Akhni
Also known as:
ar - Arabic: قائمة أطباق الأرز
arz - Egyptian Arabic: اطباق الرز
fr - French: Cuisine du riz
id - Indonesian: Daftar hidangan nasi
zh - Chinese: 米食列表
Category: rice (mixed rice)
Cuisine: Bangladeshi
Associated cuisines: Bangladeshi
Area: Chittagong, Sylhet
Countries: Bangladesh
Region: Southern Asia

The mixed rice and meat dish, a variant of pilaf.

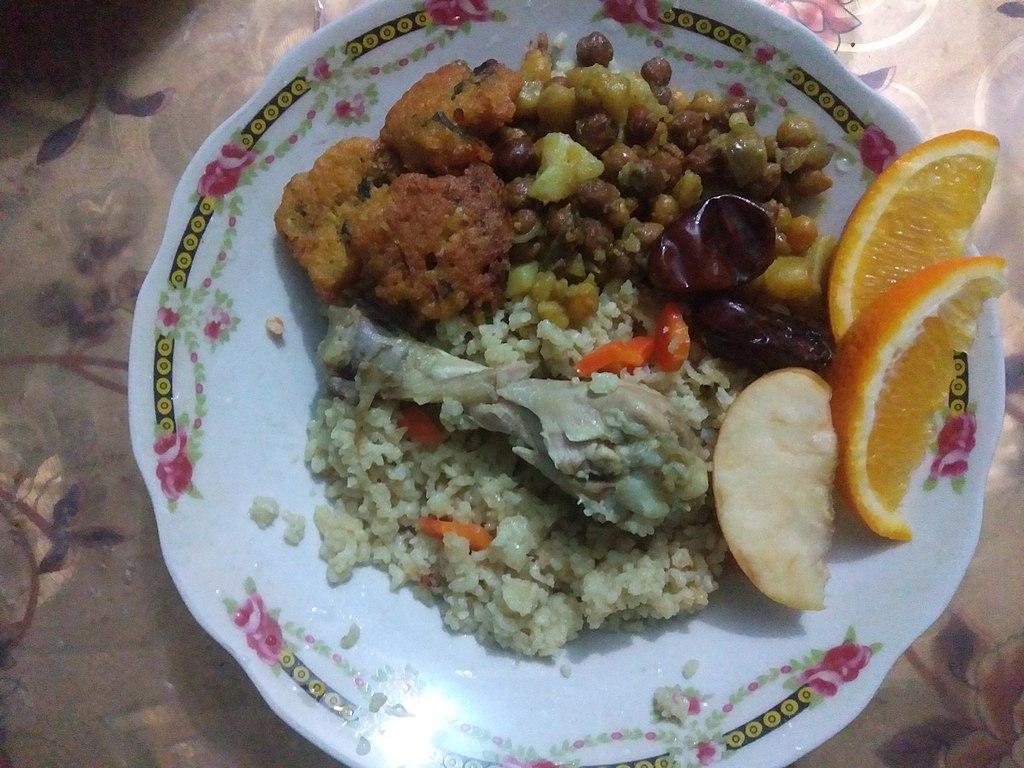
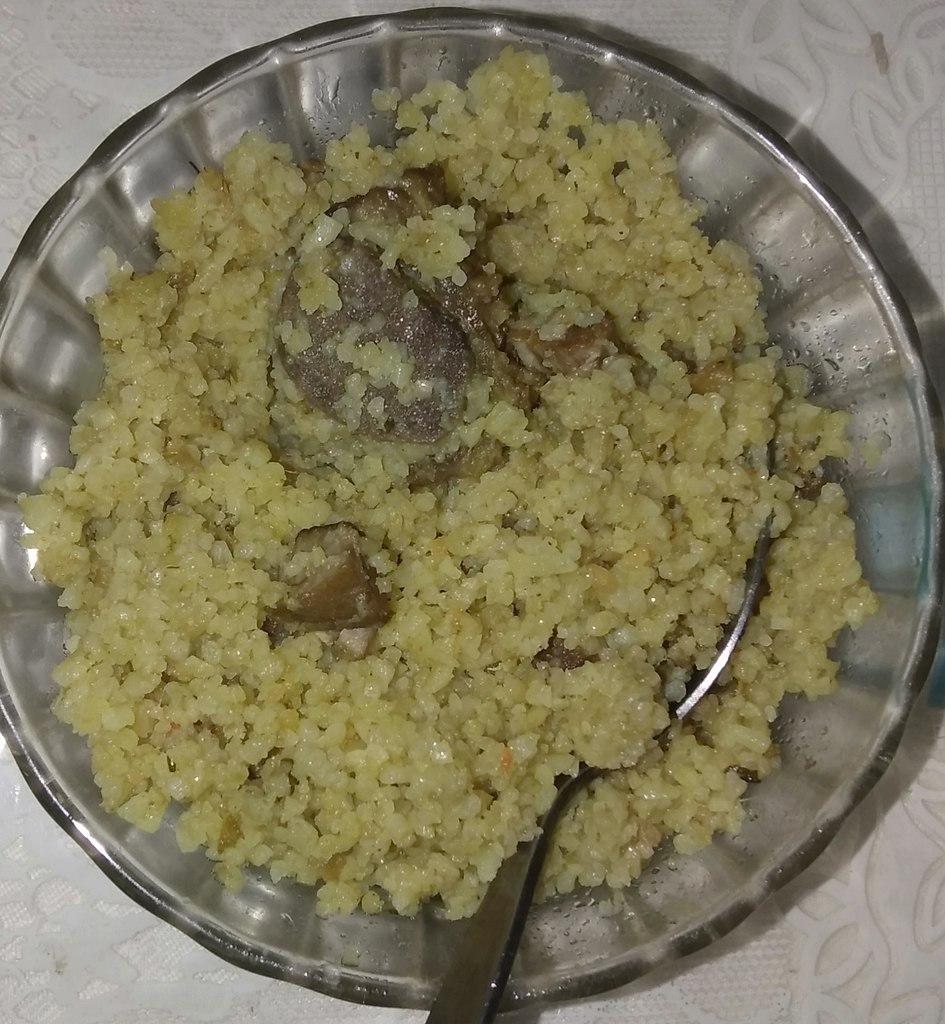
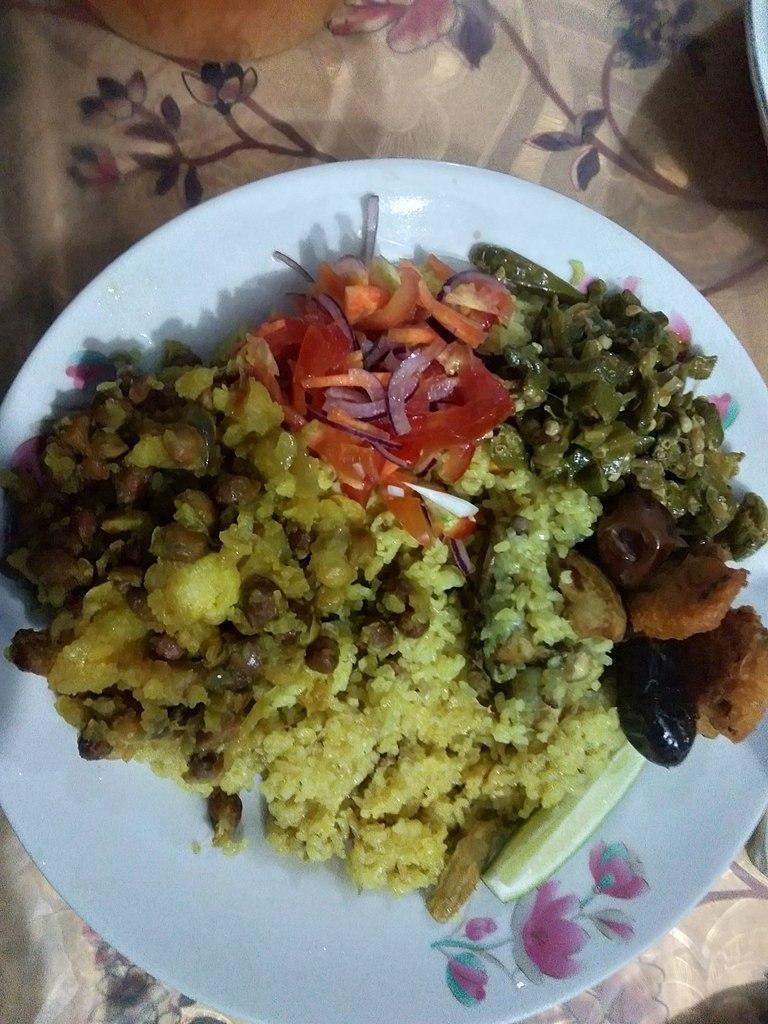